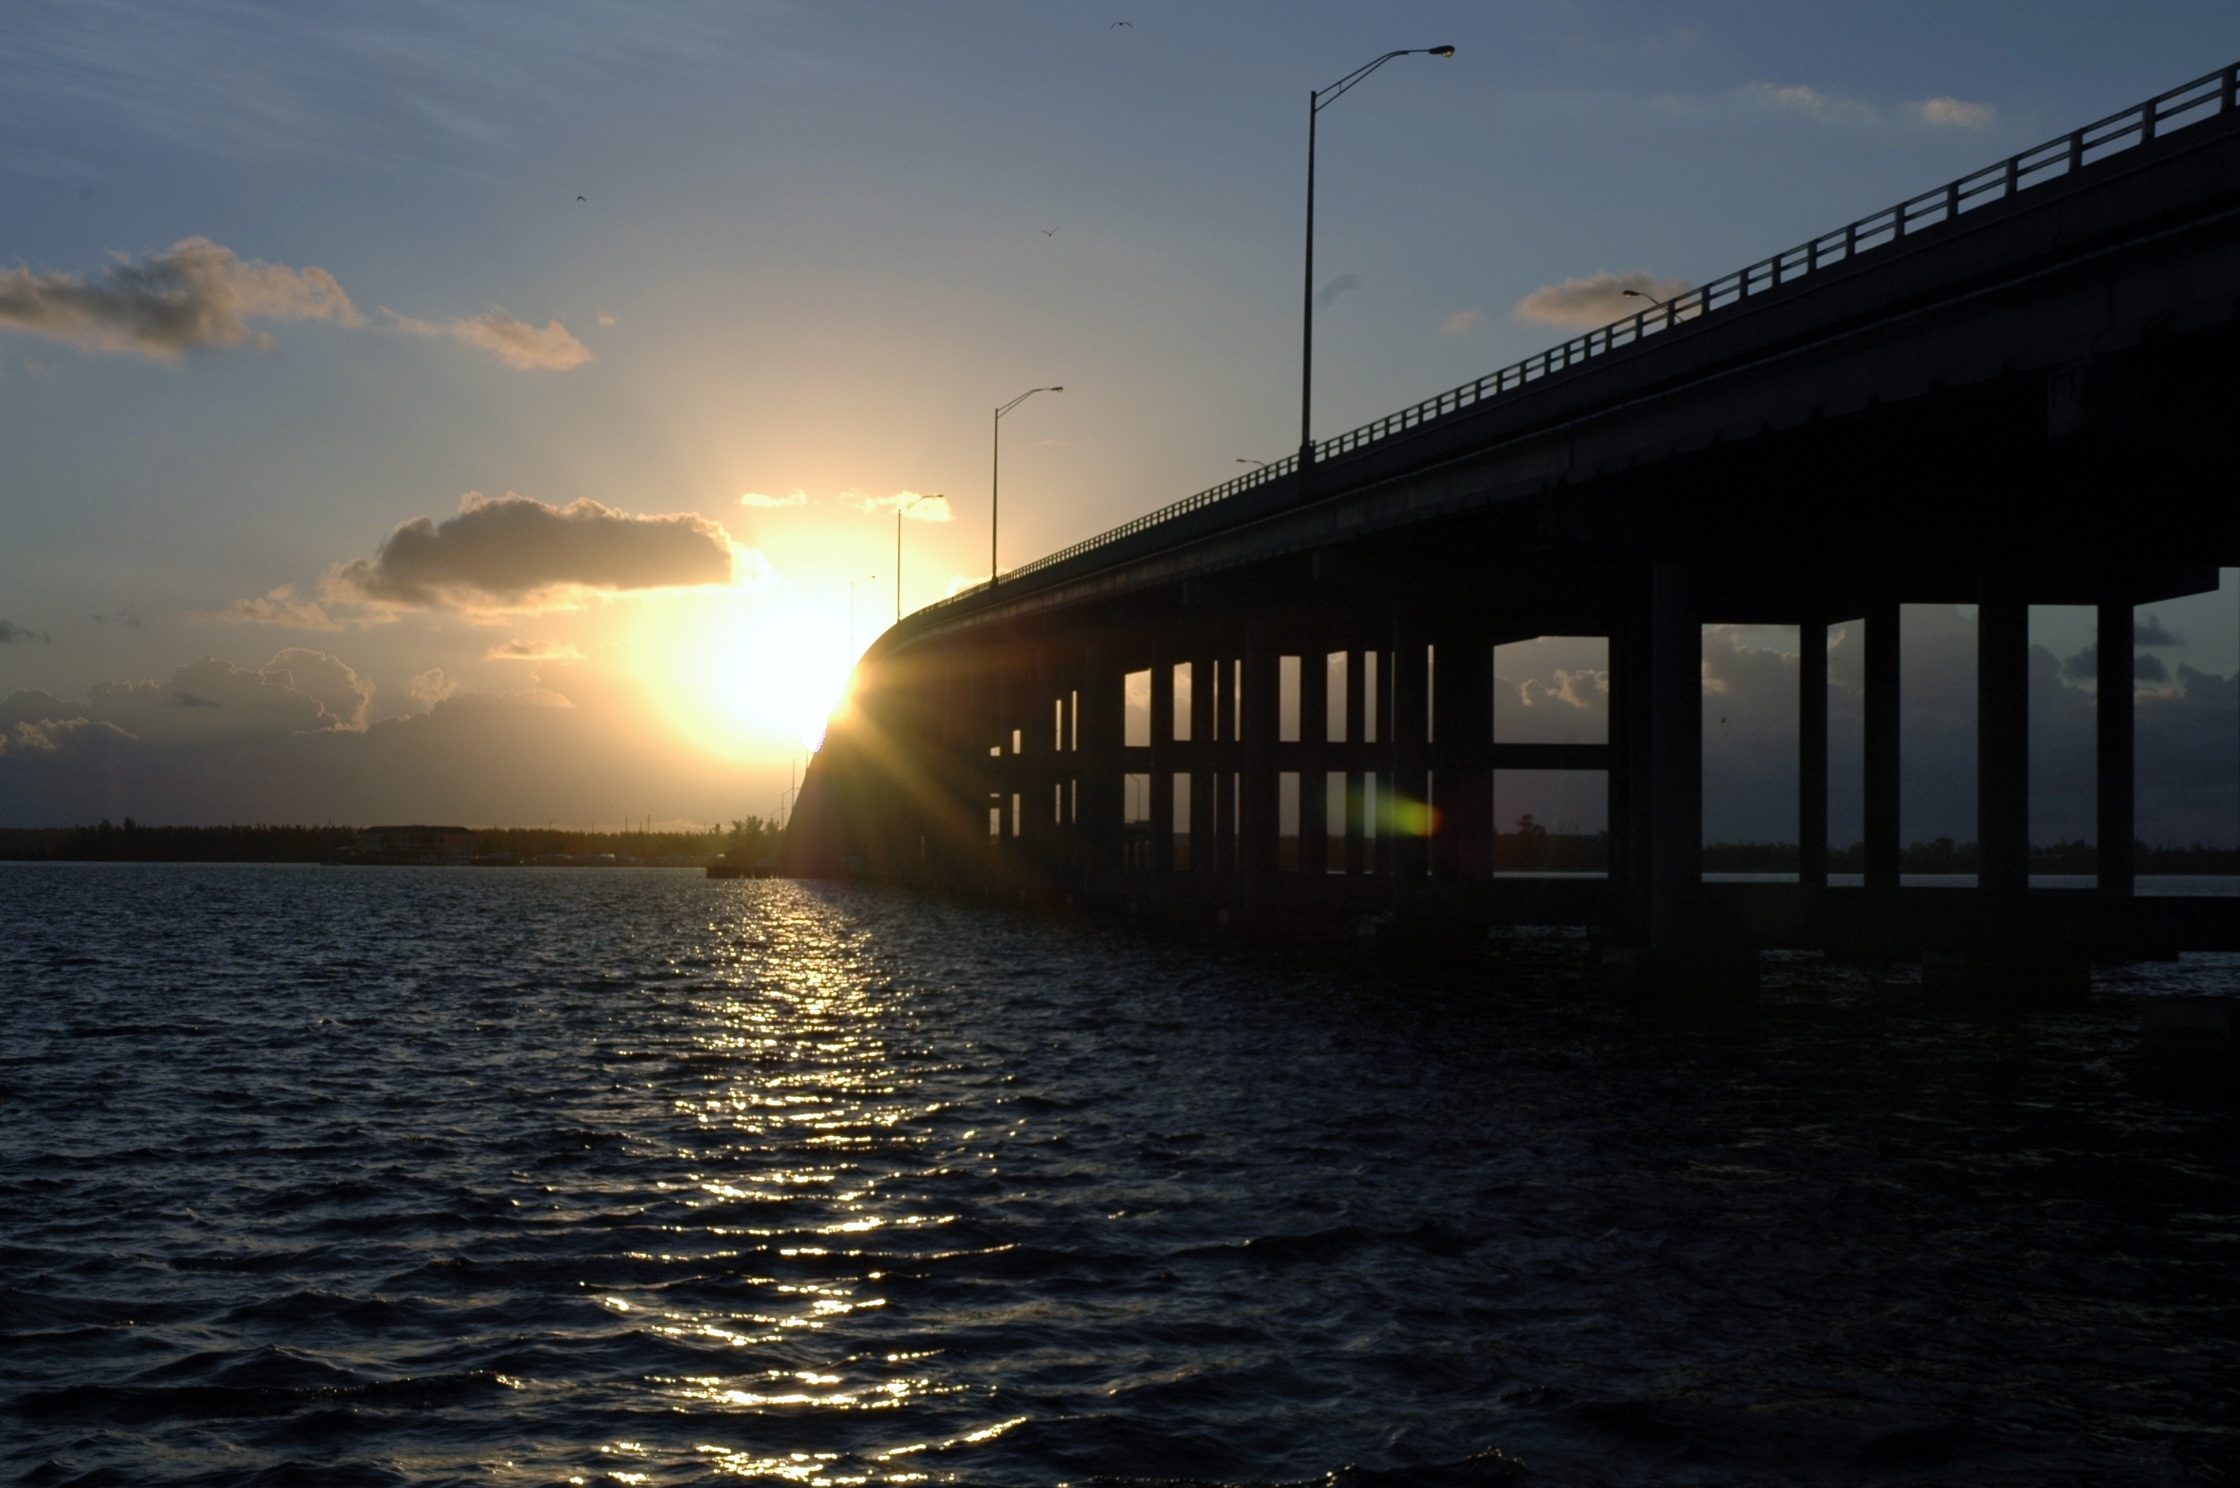
sea, coast, ocean, horizon, cloud, sunrise, sunset, bridge, sunlight, morning, wave, dawn, pier, summer, dusk, evening, reflection, vehicle, bay, miami, florida, key biscayne